ThinkPad

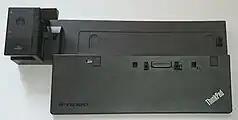
Ultra Docking Station for the T470, T460, T450, L440, L540, X240, T540, T440, T440, and W540 laptops

Lenovo released the 25th anniversary Retro ThinkPad 25 in October 2017. The model is based on the T470, the difference being it having the 7-Row "Classic" keyboard with the layout found on the −20 Series, and the logo received a splash of colour reminiscent of the IBM era. The last ThinkPad models with the 7-row keyboard were introduced in 2011.